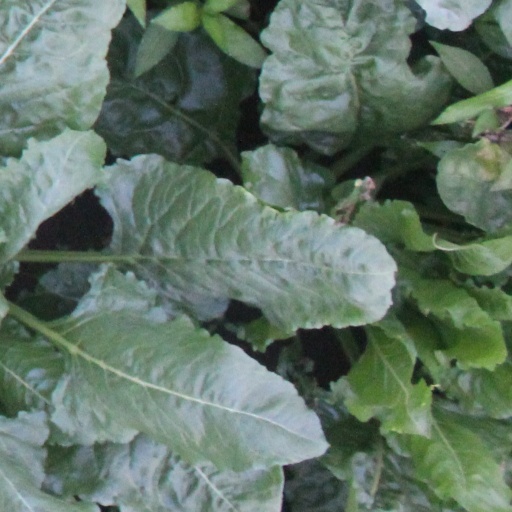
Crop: sugar beet